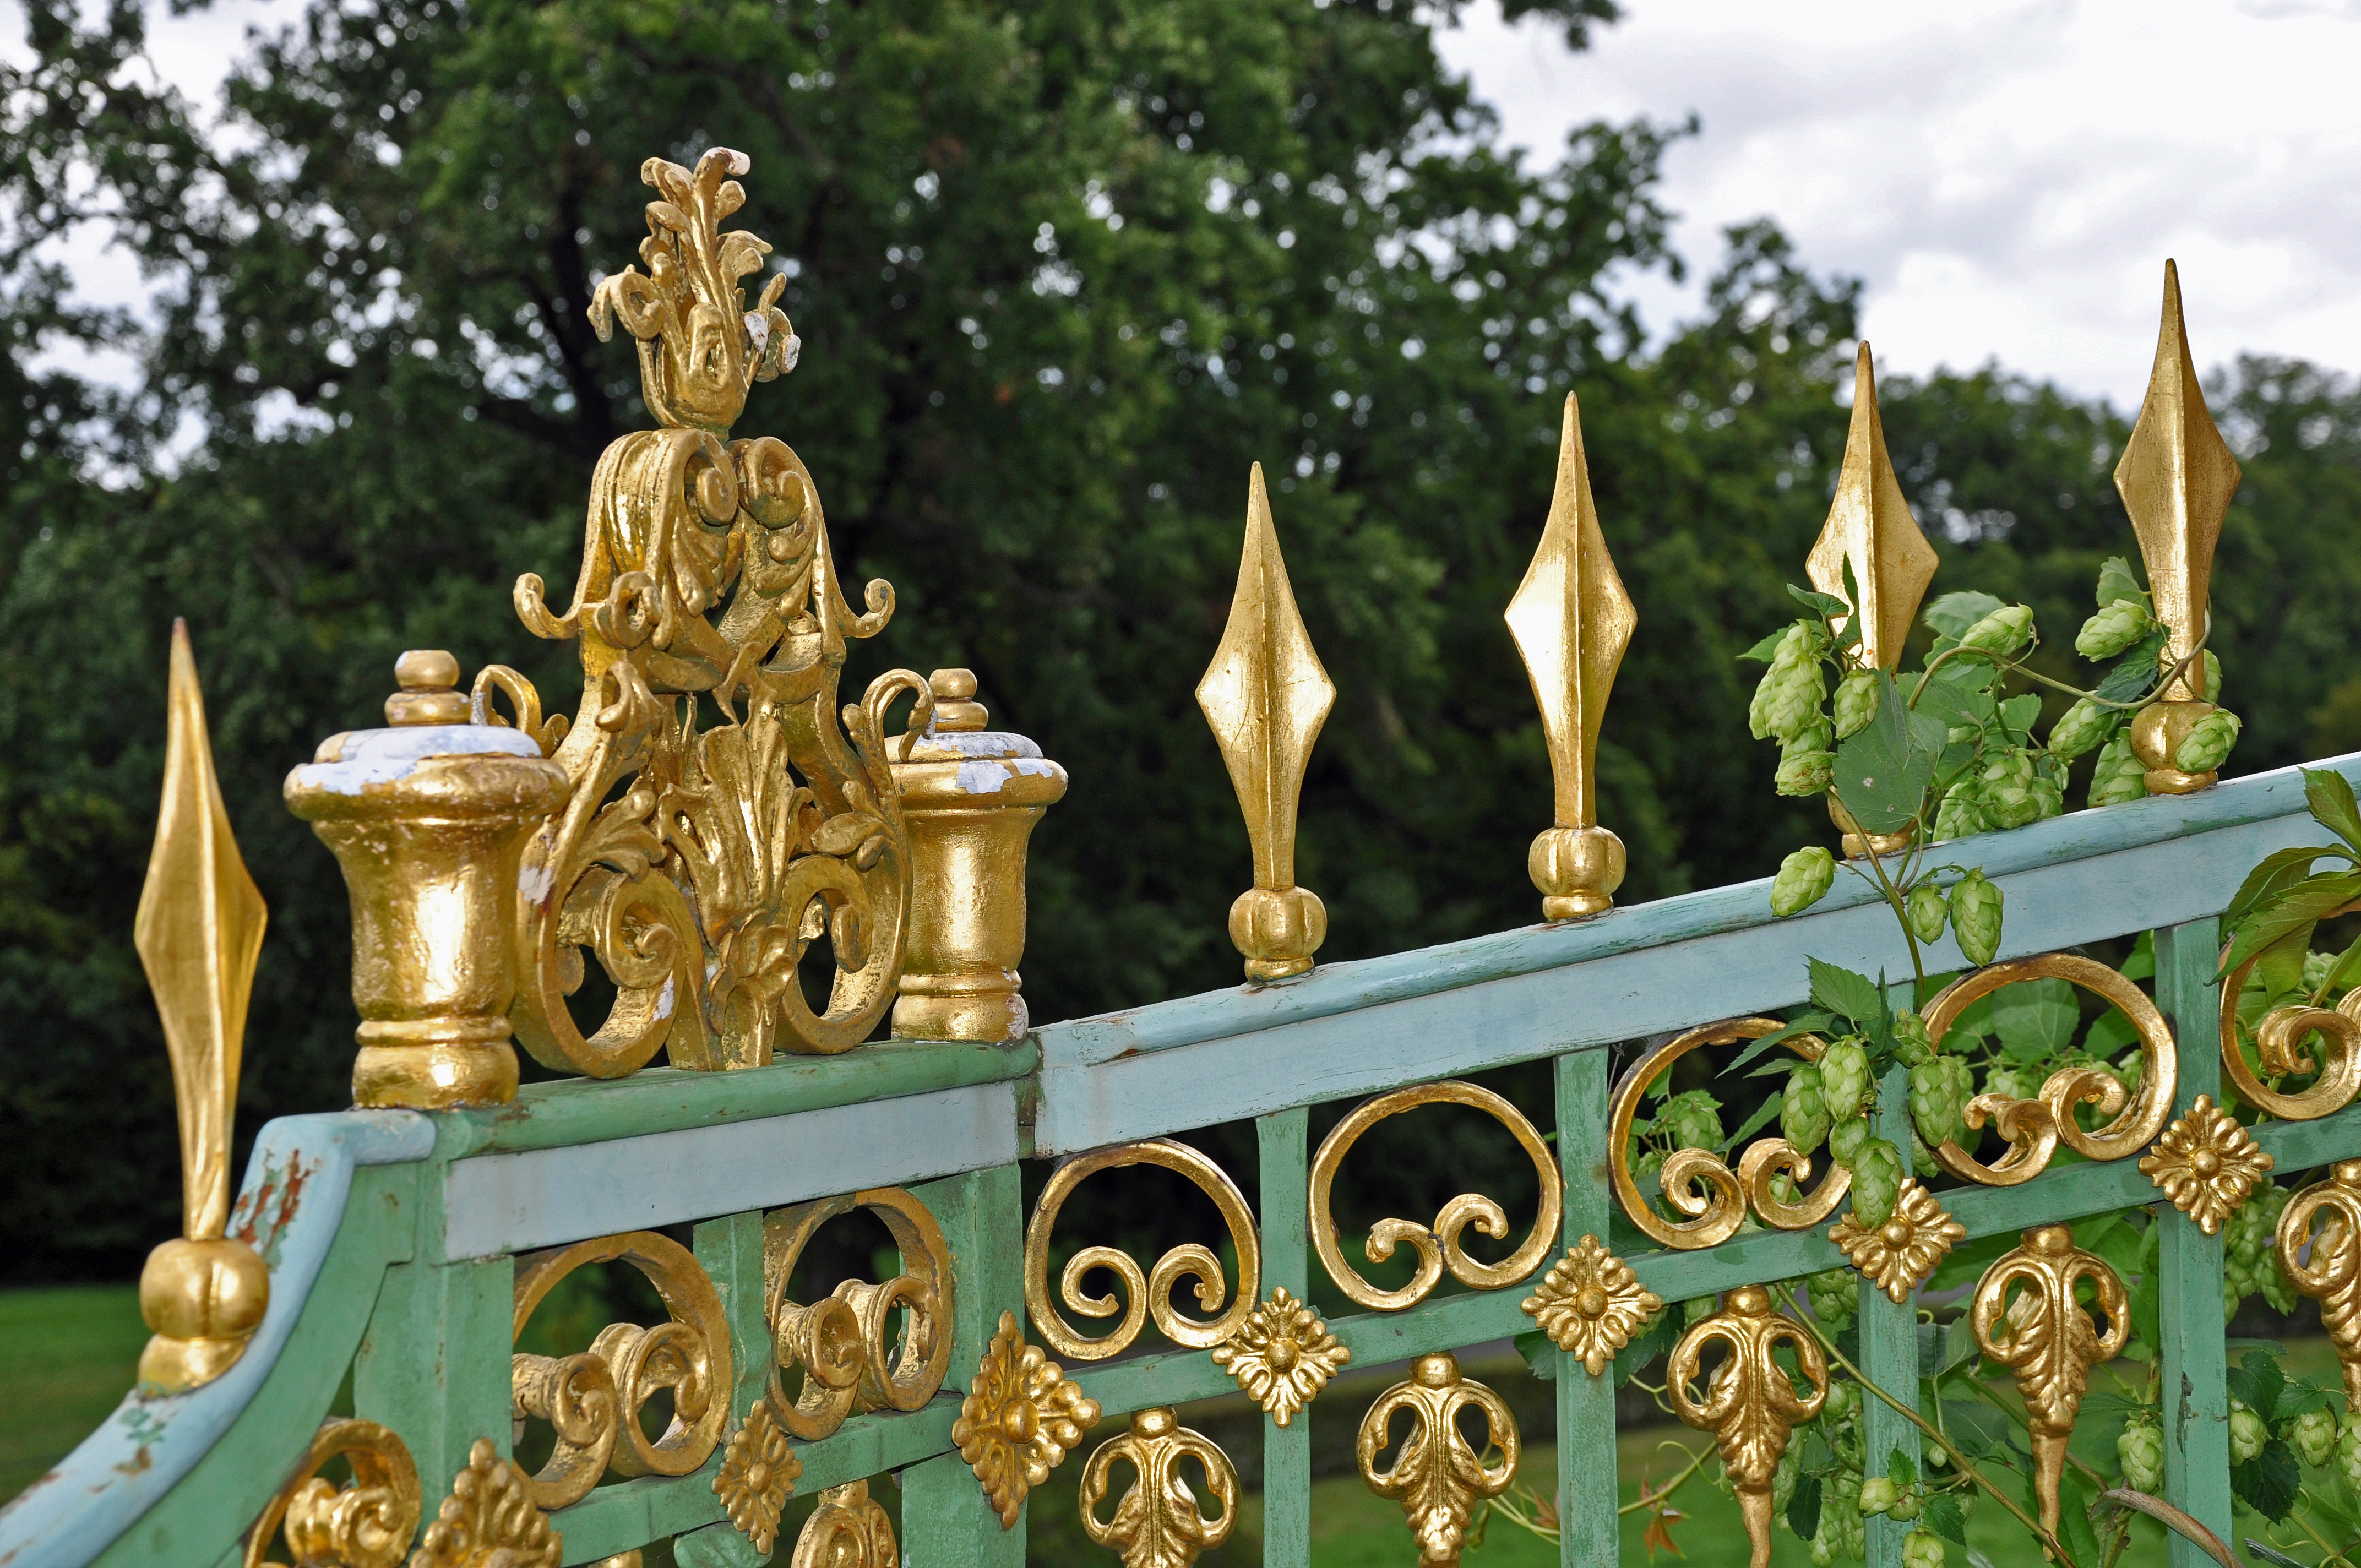
light, fence, monument, statue, green, color, park, castle, paint, close, goal, ornament, jewellery, sculpture, art, great, gold, temple, grid, history, iron, detail, carving, protection, lance, ranke, baroque, potsdam, brandenburg, wat, defense, blacksmith, hops, sanssouci, ancient history